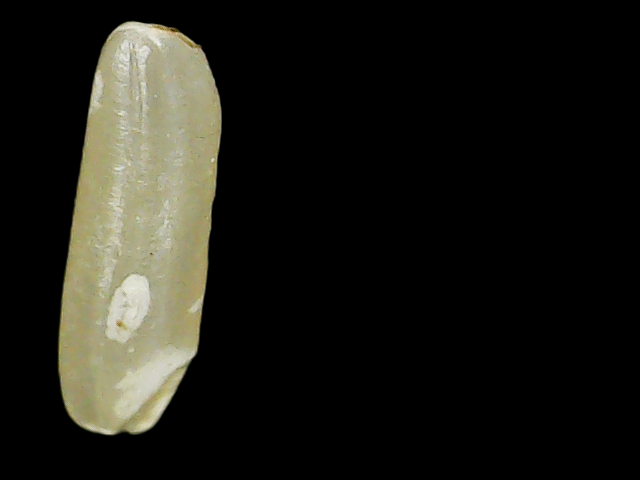
Rice variety: Binadhan16